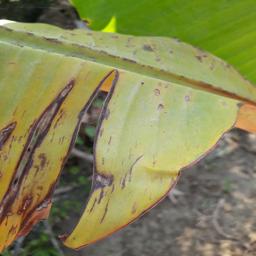
Label: PANAMA DISEASE